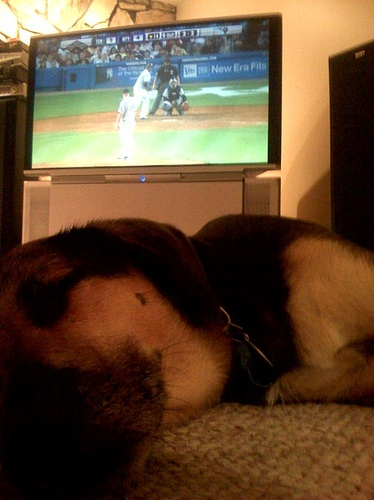
A large dog sitting in front of a flat screen TV.
A large dog sleeps in front of a tv.
A dog is sleeping on the floor in front of a TV.
Dog snoozing in front of a baseball game on television
A dog is sleeping on a couch by a television.